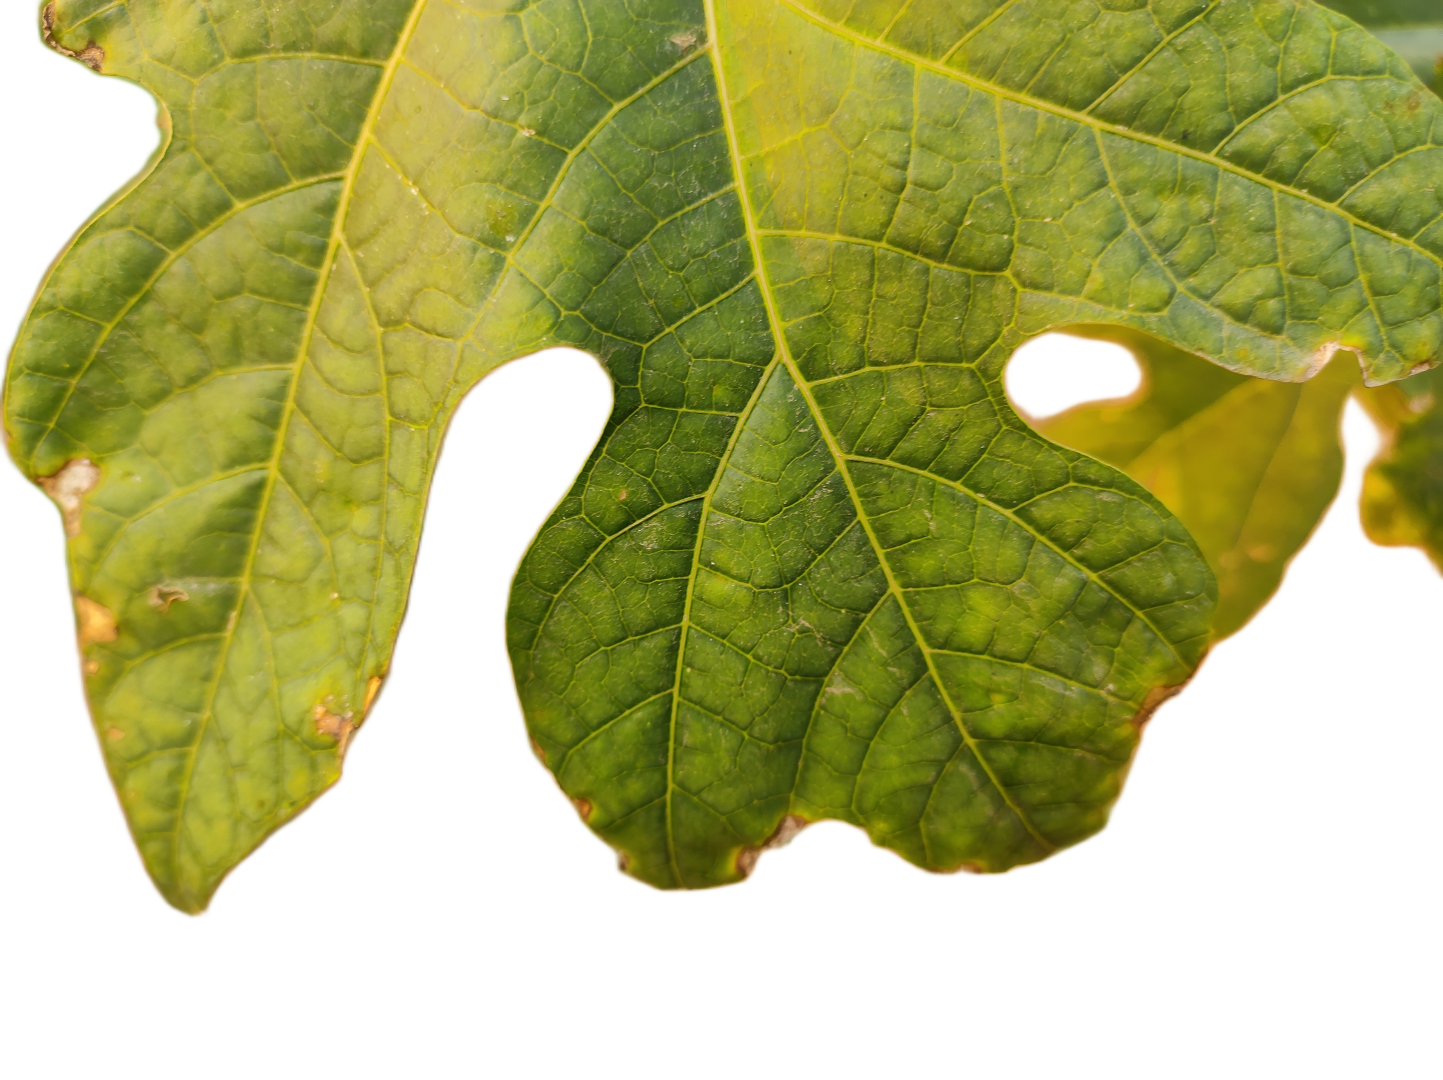
Crop: Papaya
Label: Bacterial_Blight